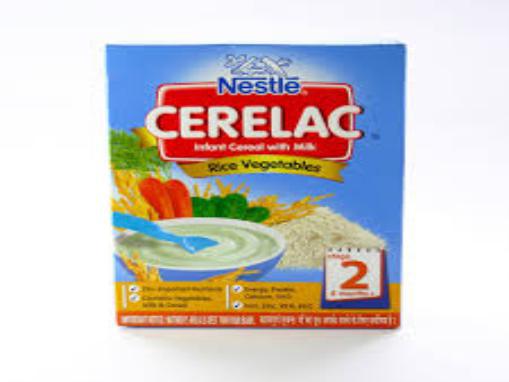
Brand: Cerelac
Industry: Food